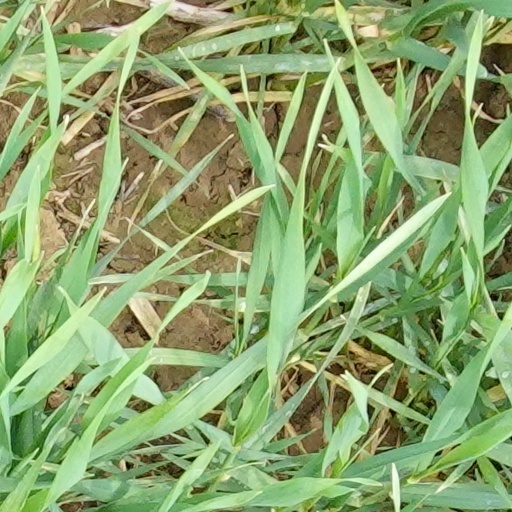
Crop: wheat